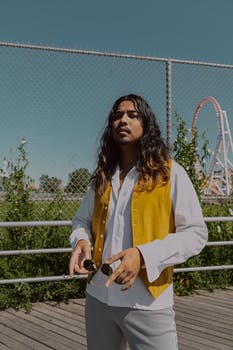
Label: No Watermark